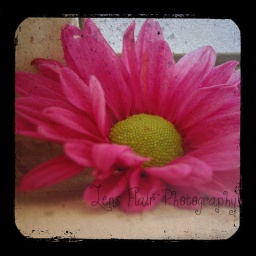
a pink flower in a TTV frame